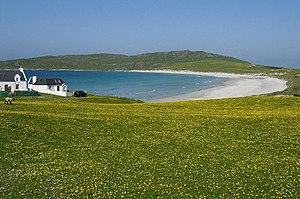
Tiree, en gaélique écossais Tiriodh, est une île du Royaume-Uni située en Écosse.